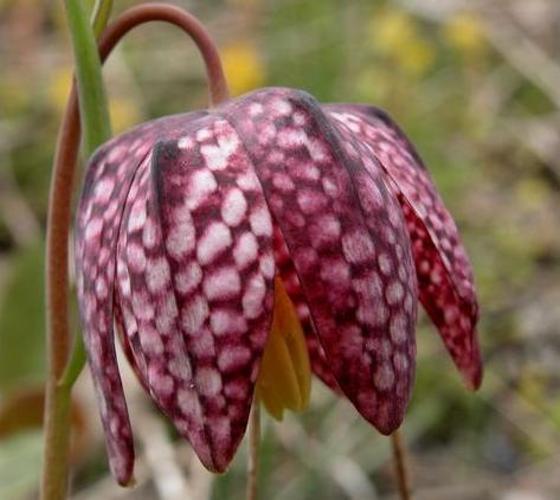
Flower: Fritillary